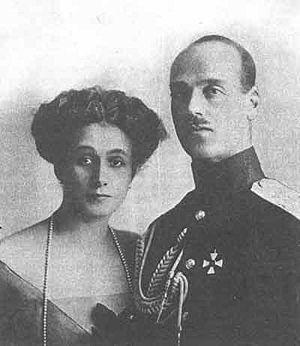
Natalia Sergueïevna Cheremetievskaïa ou Nathalie Brassow, Natalia Brassova ou encore la comtesse Brassova, ou Natalia Cheremetievskaïa-Romanovskaïa, née le 27 juin 1880 au village de Perovo et décédée le 26 janvier 1952 à Paris, fut l'épouse morganatique du grand-duc Michel Alexandrovitch de Russie. En 1938, elle est titrée princesse Romanovskaïa-Brassova.
Michel Alexandrovitch de Russie est un grand-duc de Russie, membre de la dynastie des Romanov, né le 22 novembre 1878 à Saint-Pétersbourg et mort le 12 juin 1918 à Perm dans l'Oural.